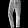
Label: Trouser